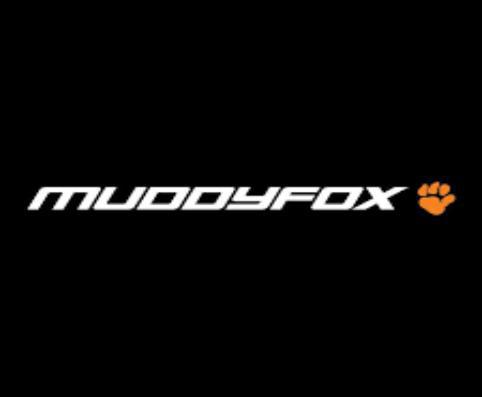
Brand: muddy fox
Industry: Transportation